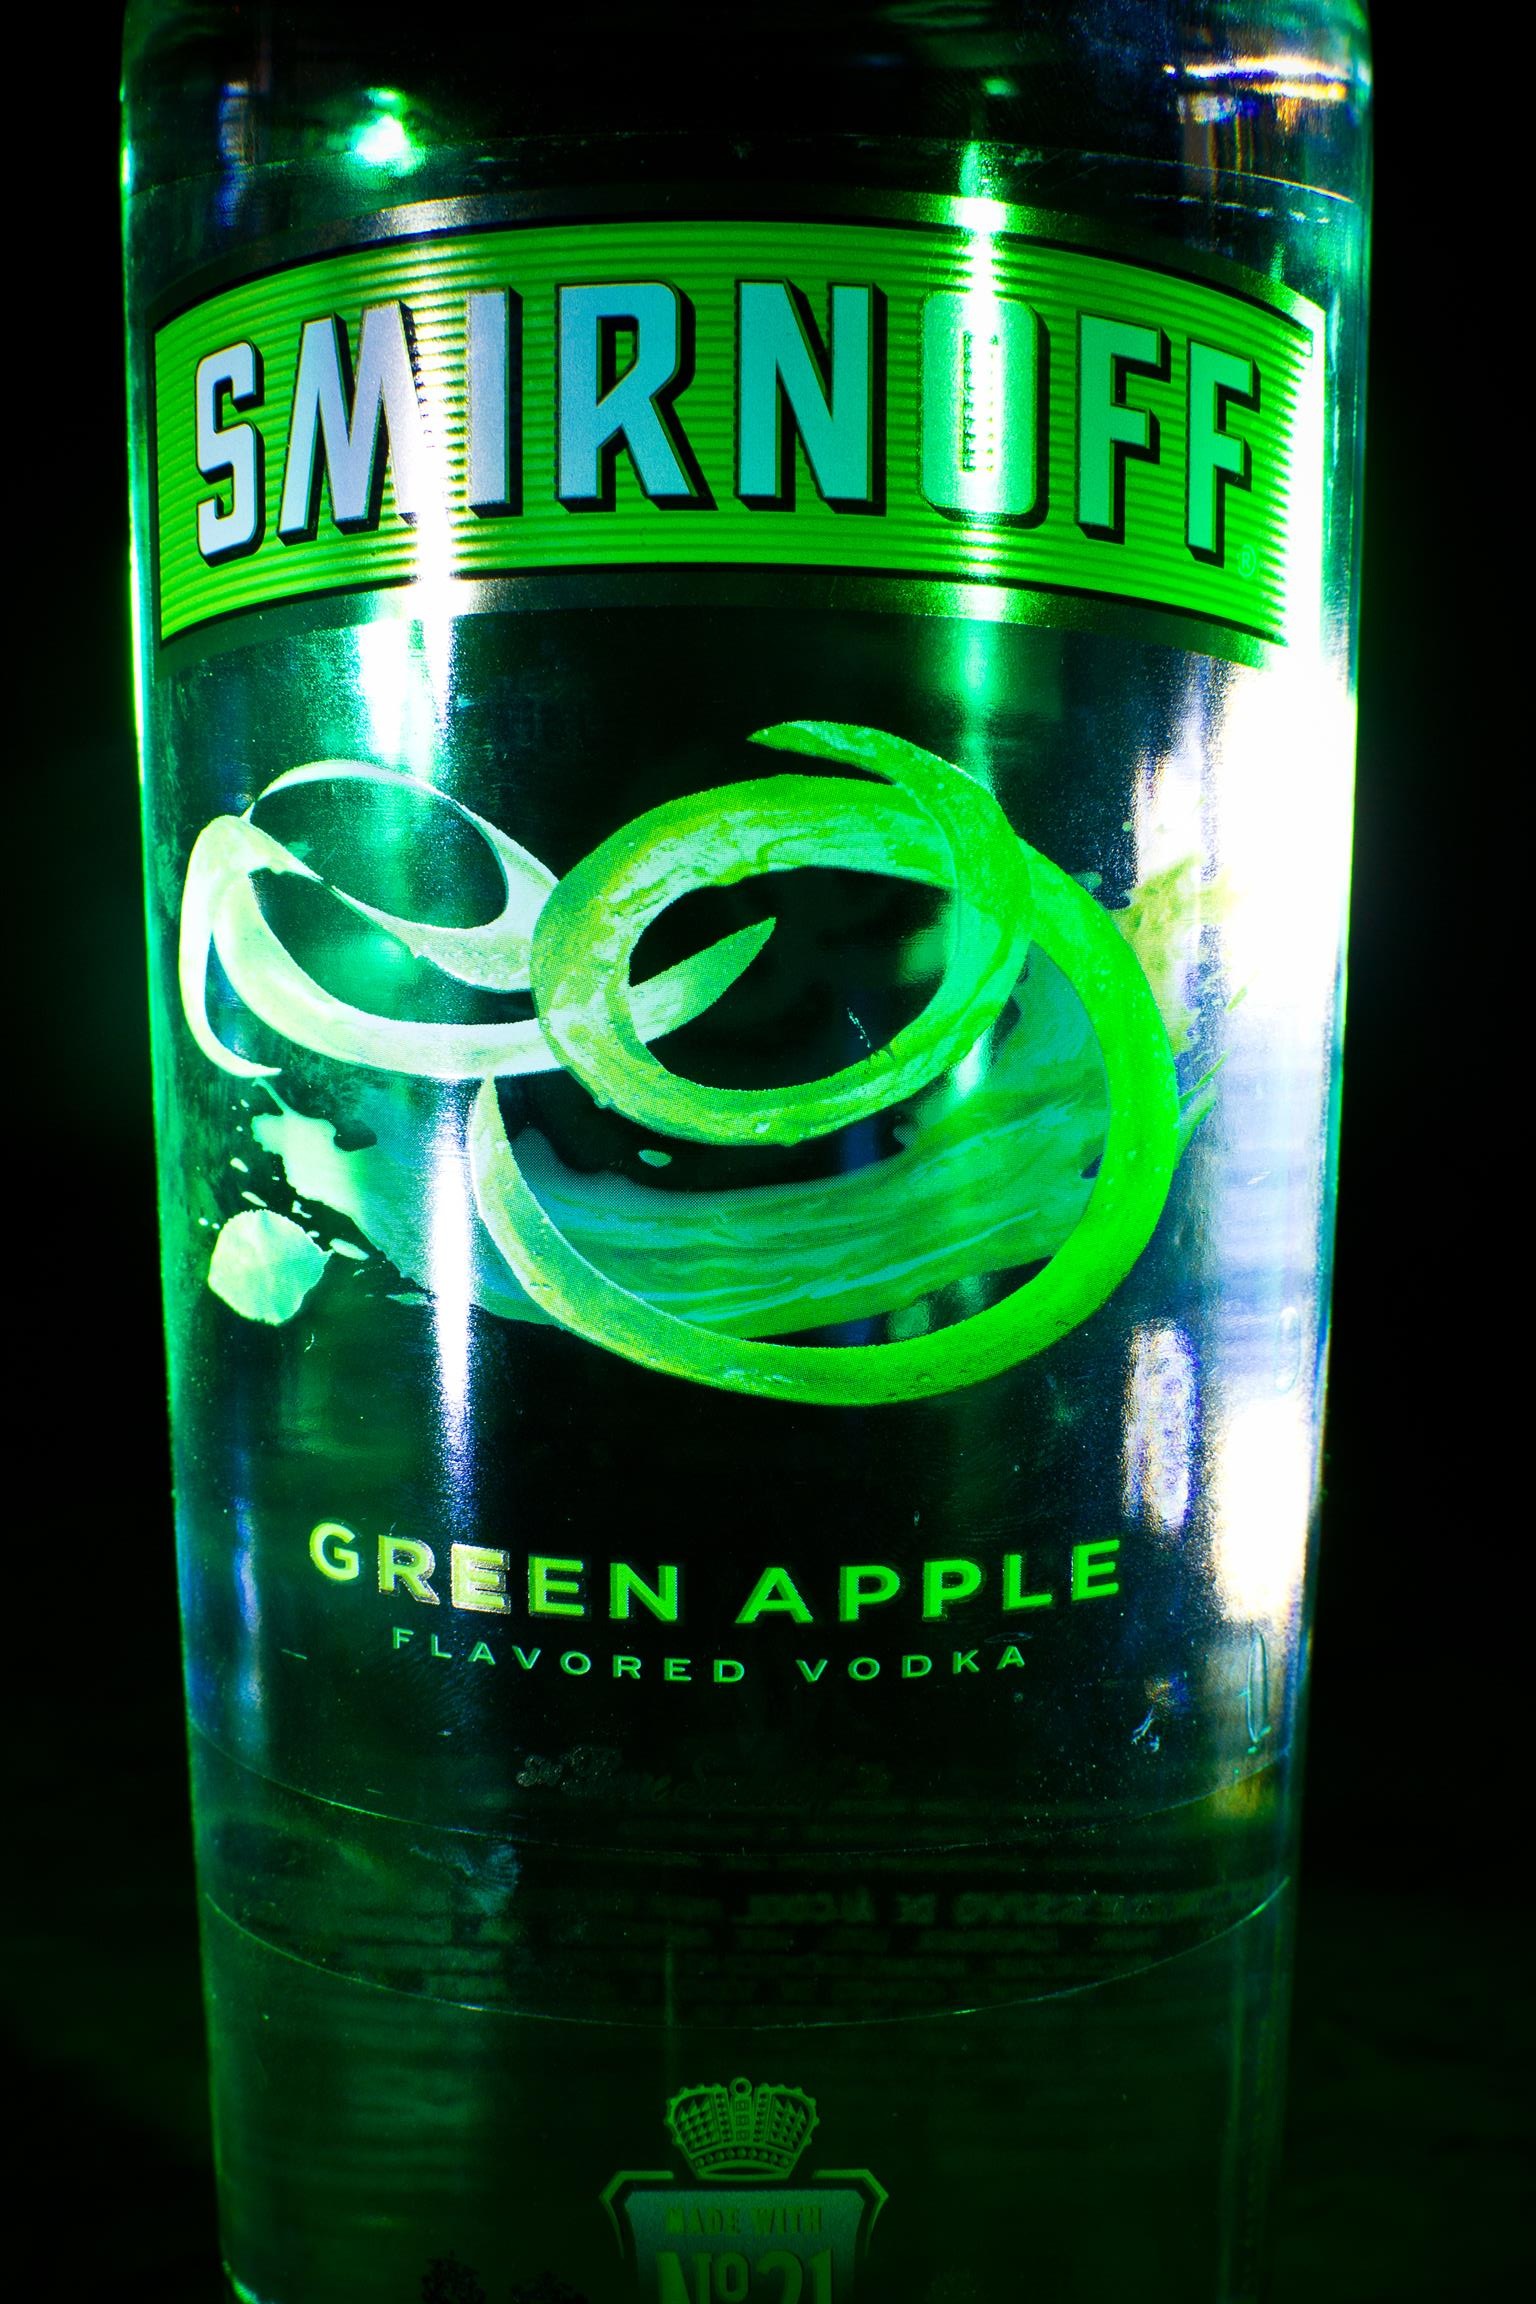
glass, restaurant, bar, ice, green, beverage, drink, bottle, beer, alcohol, cocktail, alcoholic, cool, party, icon, liqueur, vodka, alcoholic beverage, alcoholic drinks, distilled beverage, smirinoff